Alfred Tonello

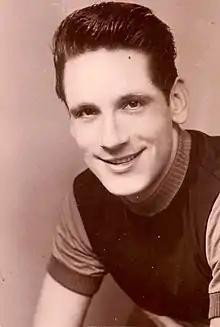
Road racing cyclist from France

Alfred "Sigisfredo" Tonello (11 March 1929 – 21 December 1996) was a road racing cyclist from France, who won the bronze medal in the men's team road race at the 1952 Summer Olympics, alongside Jacques Anquetil and Claude Rouer. He was a professional rider from 1953 to 1959.